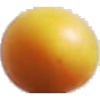
Label: Cherry Wax Yellow 1